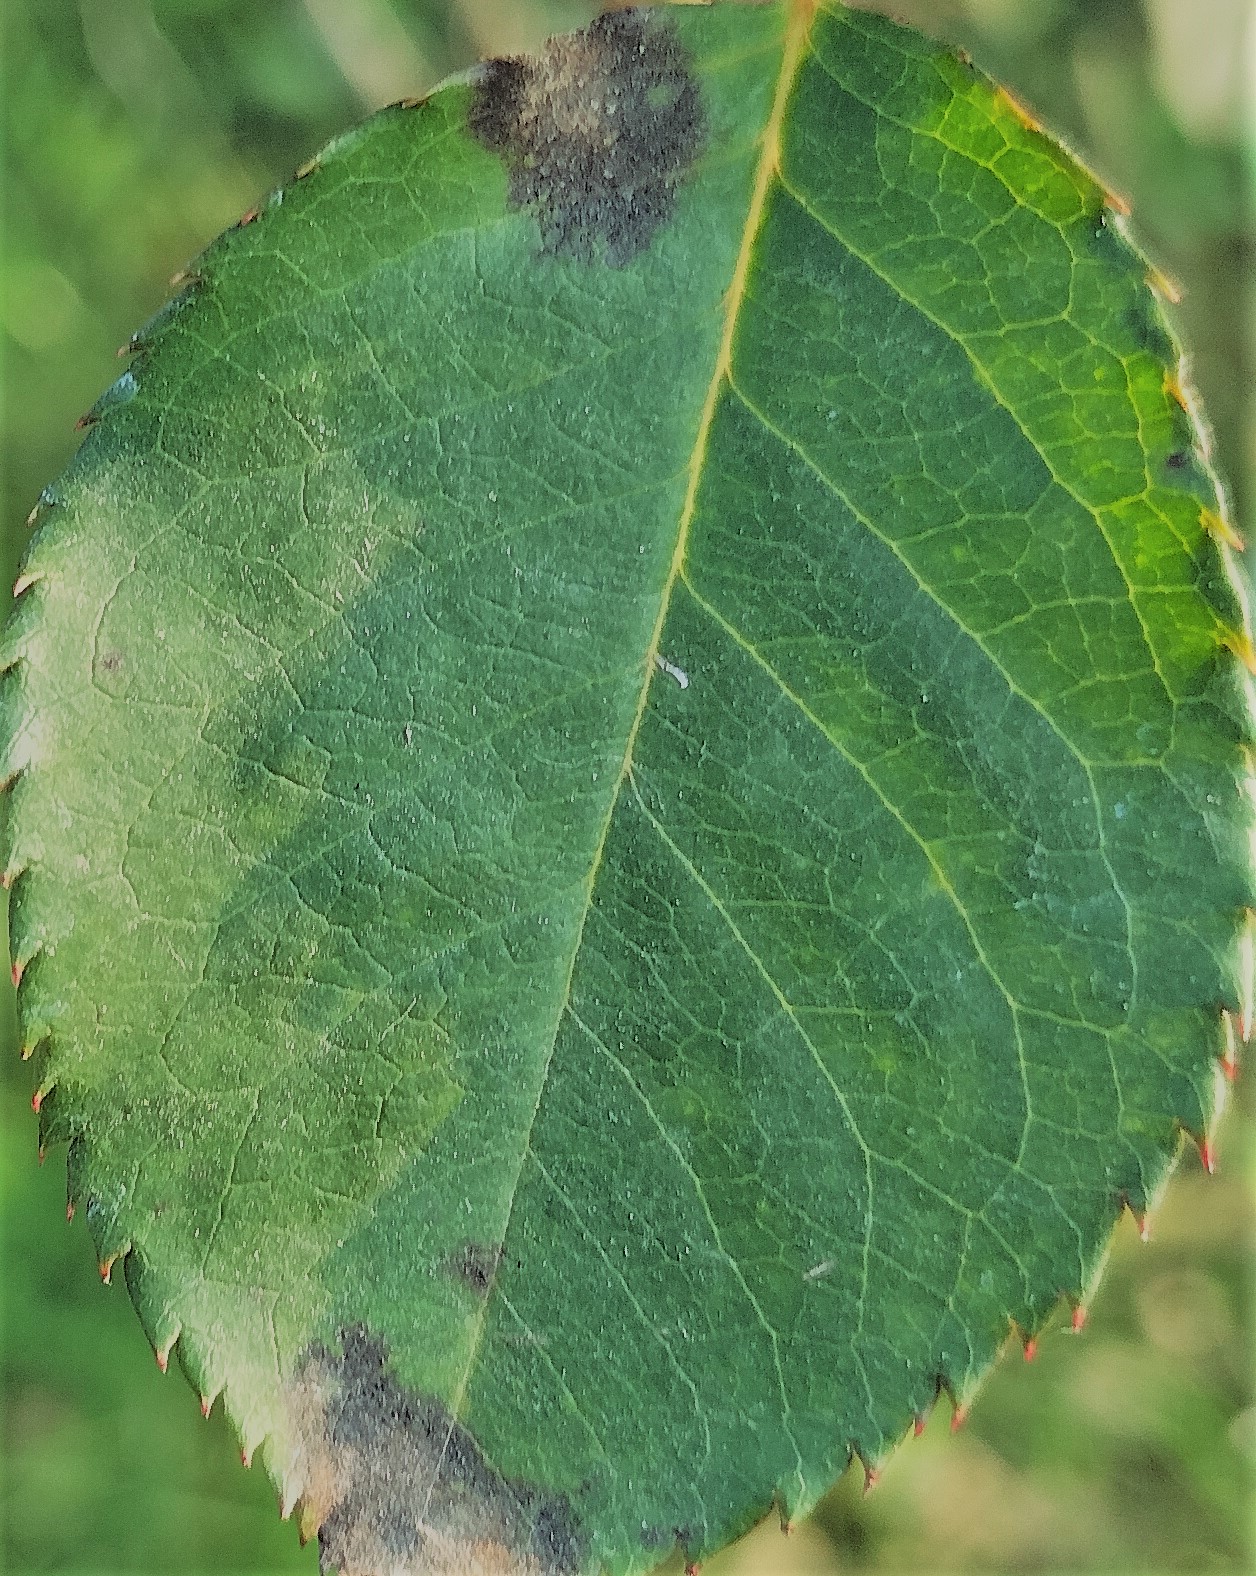
Label: Black Spot